Zahra Khajavi

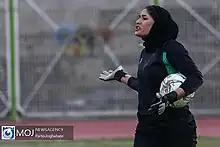
Khajavi In 2019

Khajavi is a "smart" and "flexible" goalkeeper, and her ability to play with her feet, quick reflexes and proper positioning are her distinctive features.